Equitable Gas Works

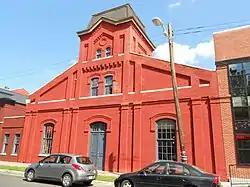
Equitable Gas Works, May 2012

Equitable Gas Works is a historic gas works located at Baltimore, Maryland, United States. It is a U-shaped complex occupying an entire city block and consisting of five 1882-1883 Romanesque Revival painted brick buildings ranging from one to two stories in height and one 1947 office building adjacent to CSX tracks in Spring Gardens, an industrial precinct in South Baltimore, Maryland.